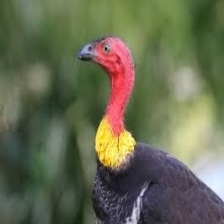
Species: BUSH TURKEY
Scientific name: ALECTURA LATHAMI